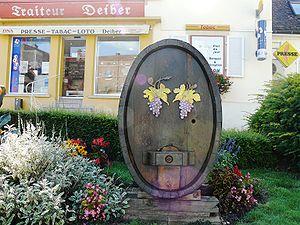
Fût en bois exposé près de la mairie
Mittelwihr est une commune française située dans le département du Haut-Rhin, en région Grand Est.